Monster Family

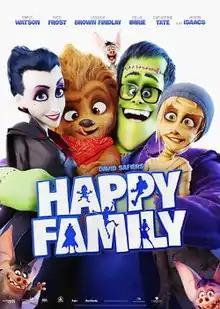
Theatrical release poster

Monster Family (also known as Happy Family) is a 2017 animated monster comedy film directed and produced by Holger Tappe, and co-written by David Safier. It is based on David Safier's 2011 novel "Happy Family". The film stars Emily Watson, Nick Frost, Jessica Brown Findlay, Celia Imrie, Catherine Tate, and Jason Isaacs.